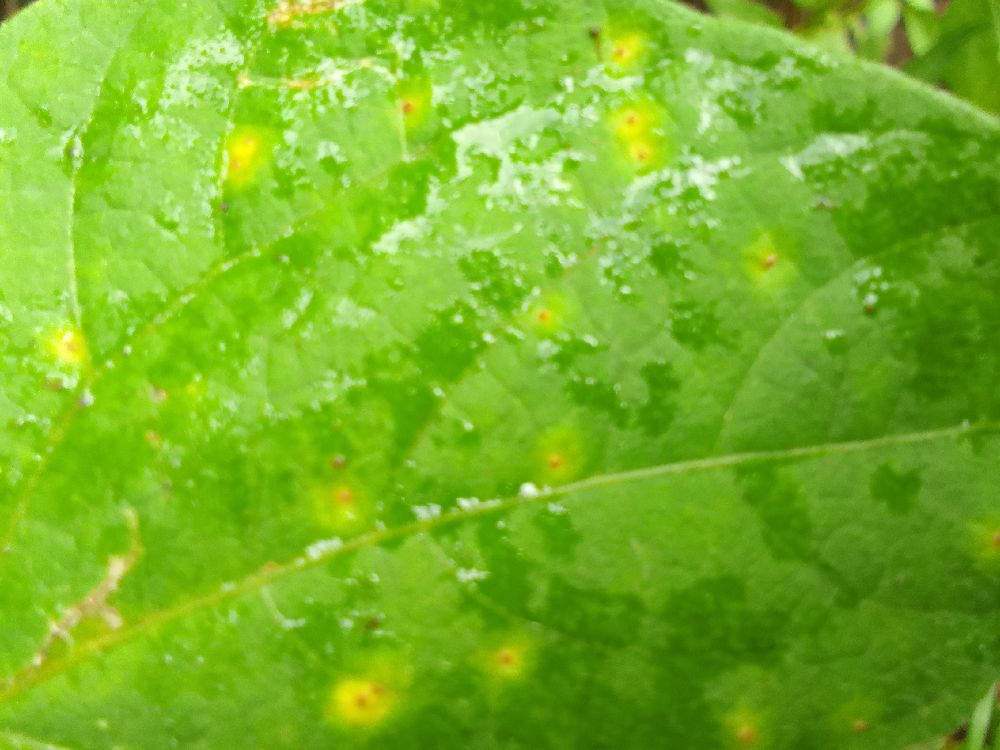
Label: rust